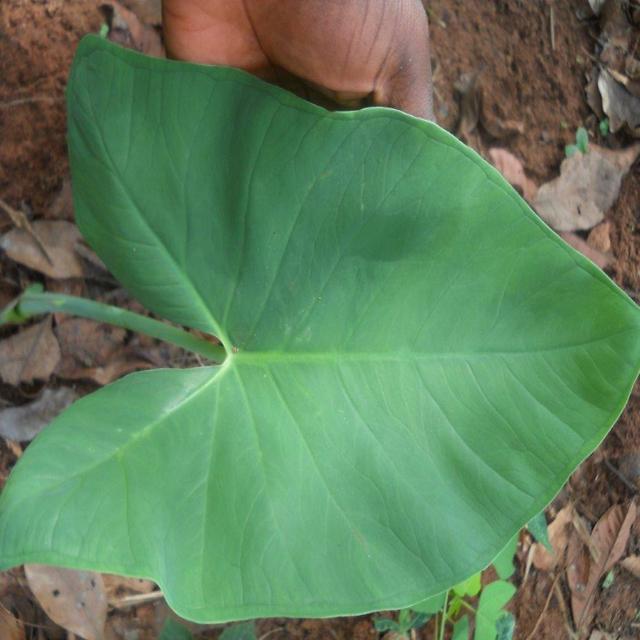
Label: Healthy